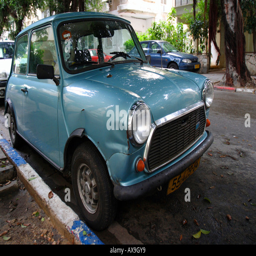
automobile make in the street